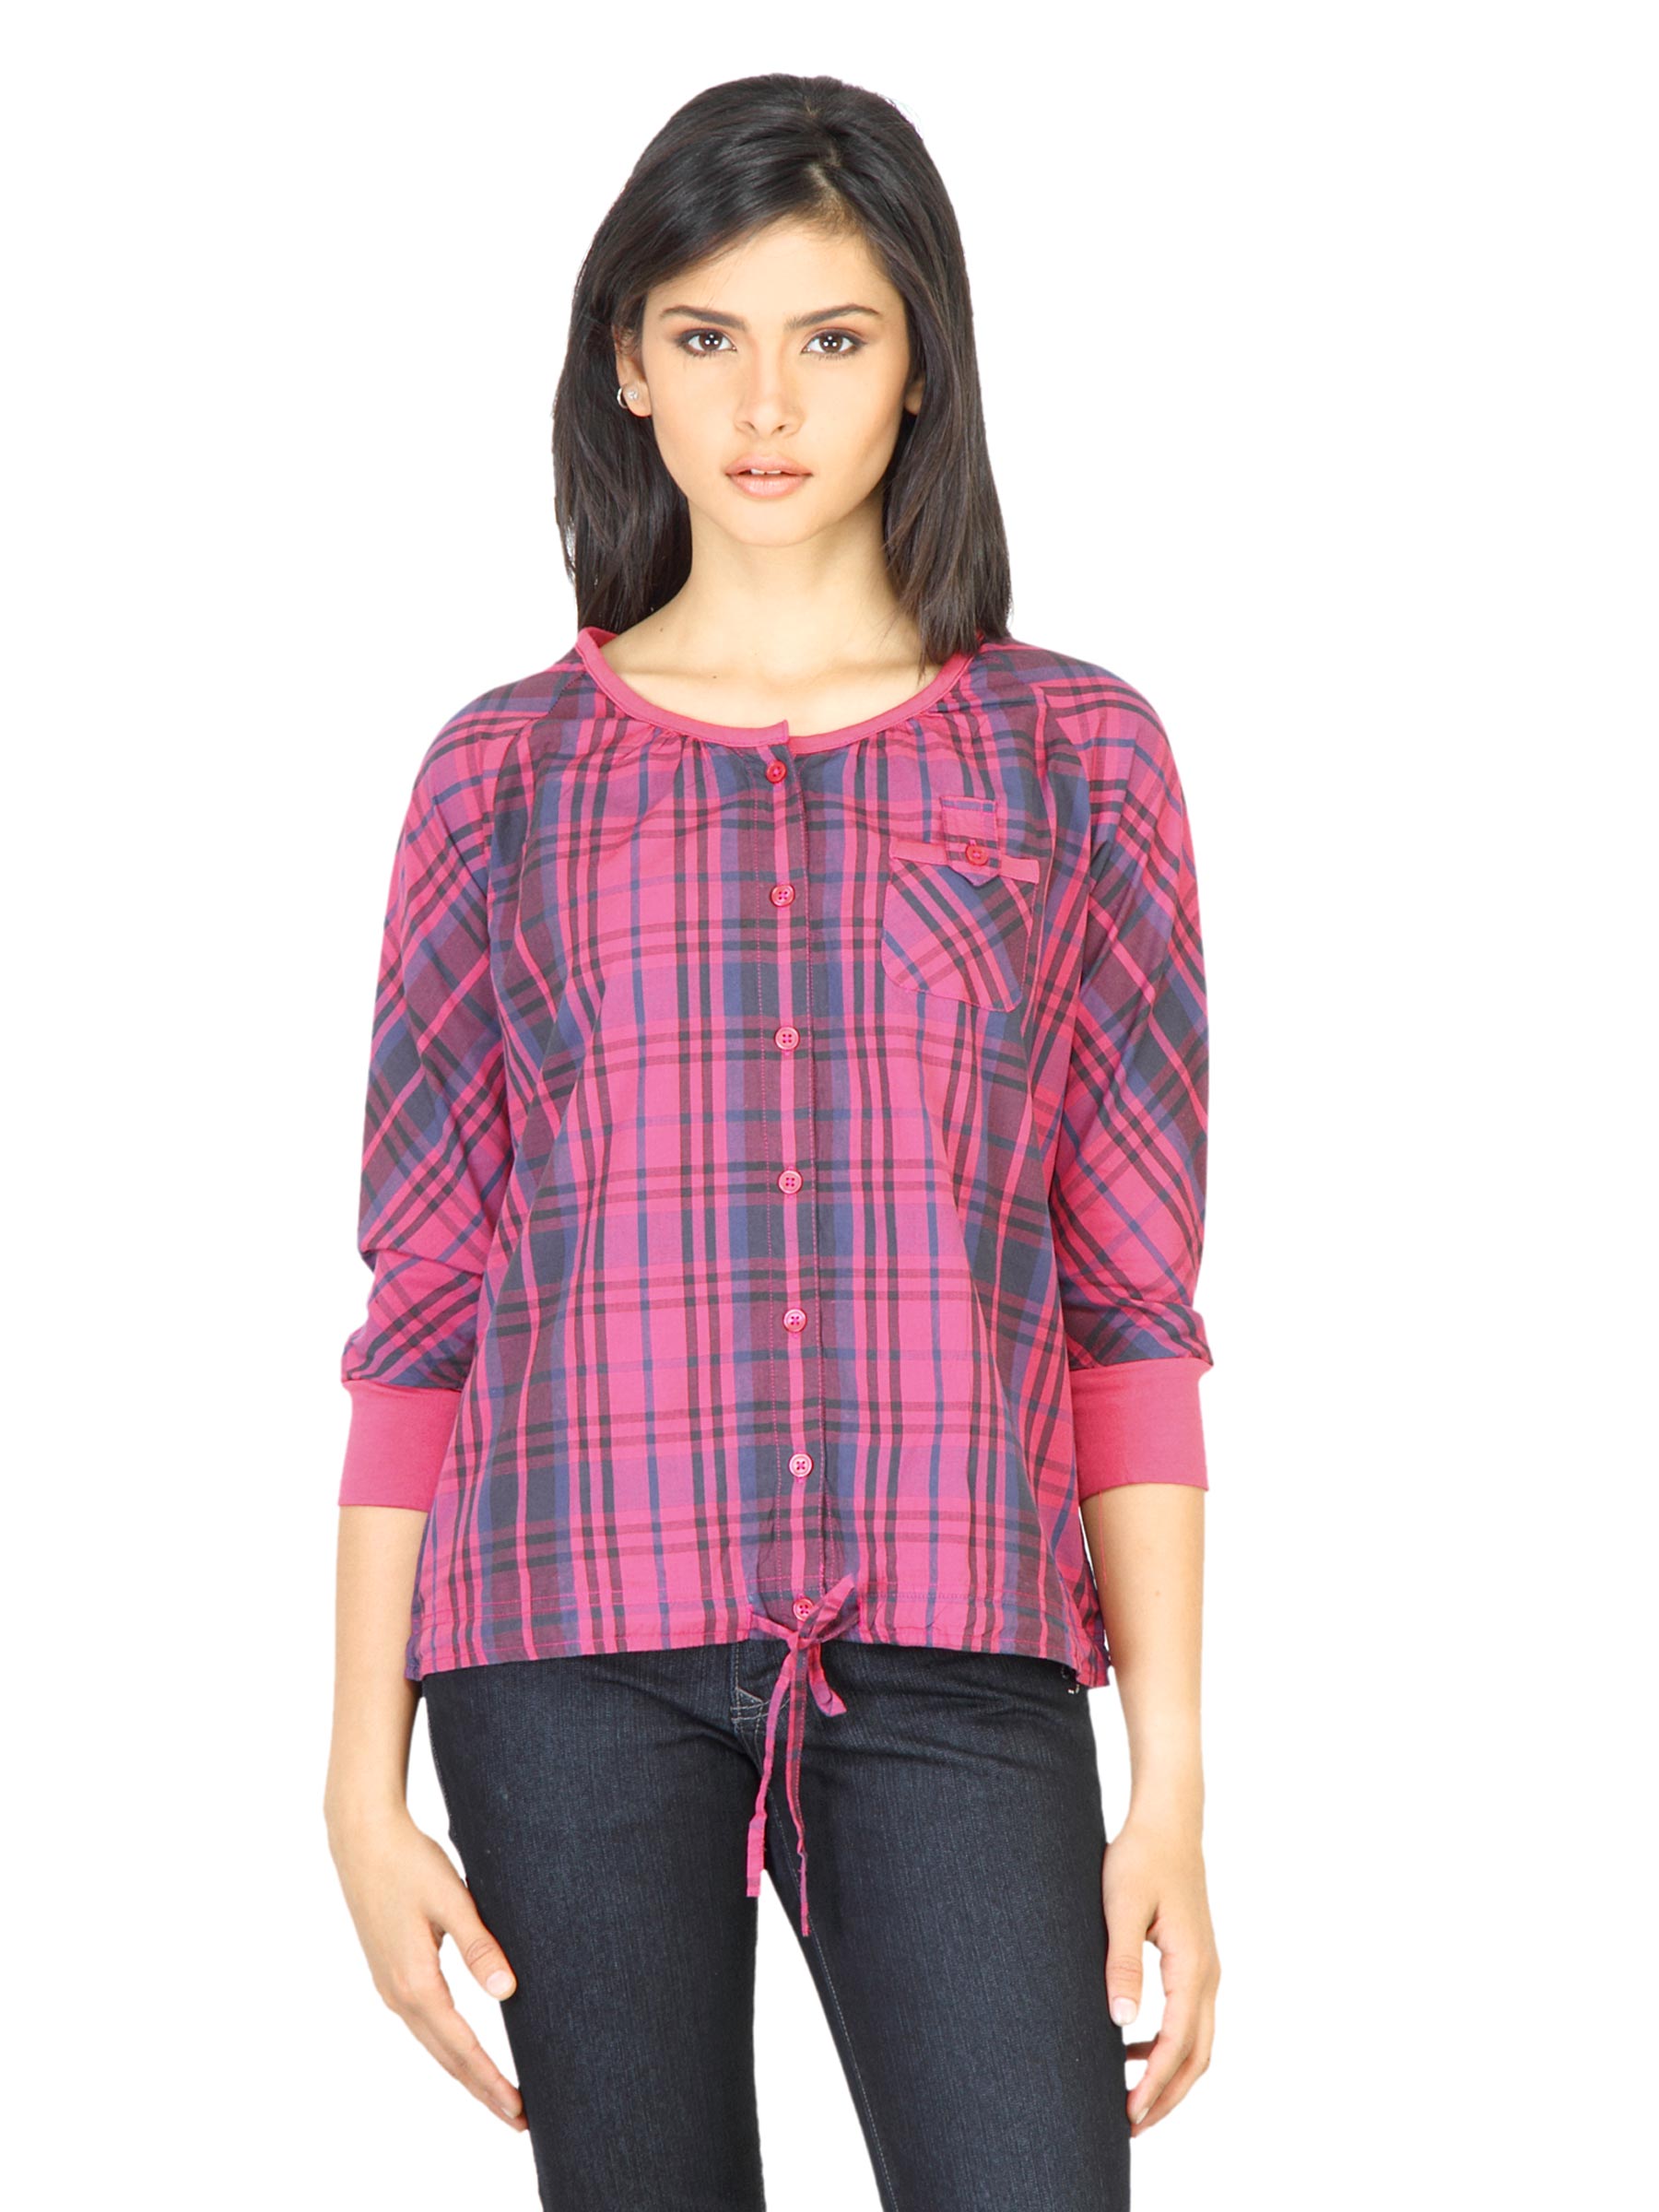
Wrangler Women Ribbed Red Top
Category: Apparel / Topwear / Tops
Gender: Women
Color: Red
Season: Fall 2011
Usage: Casual